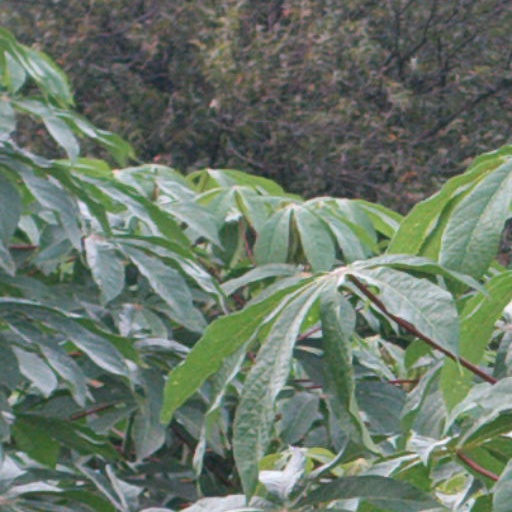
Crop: cassava